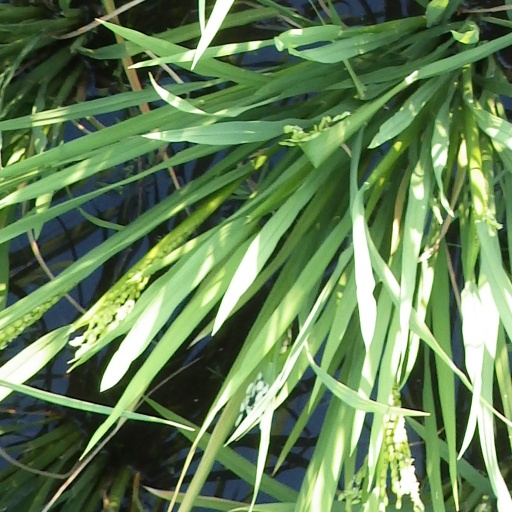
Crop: rice